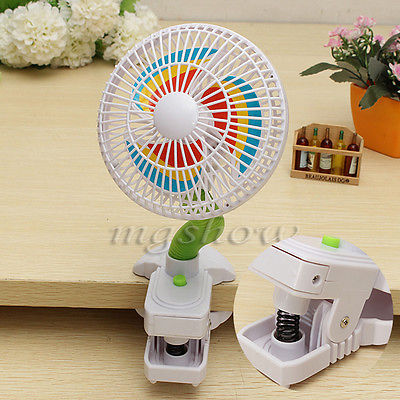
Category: fan